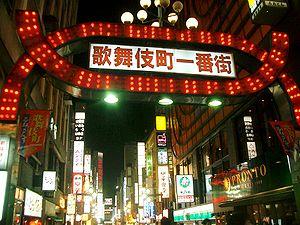
Yakuza est un jeu vidéo développé par Amusement Vision et édité par Sega, sorti en 2005 sur la console PlayStation 2.